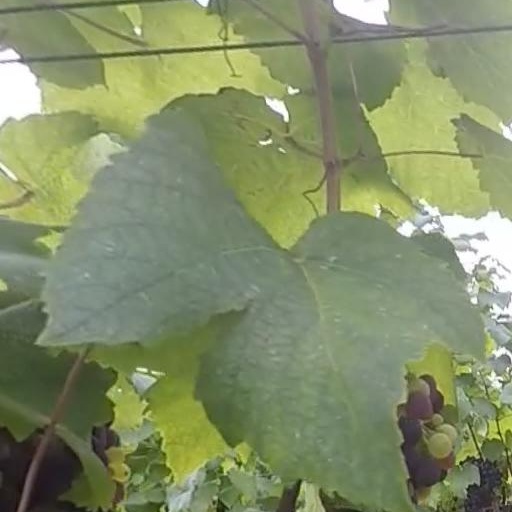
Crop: grape